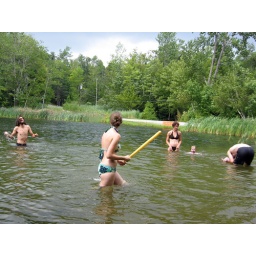
swimming near the vacation house in the Berkshires.